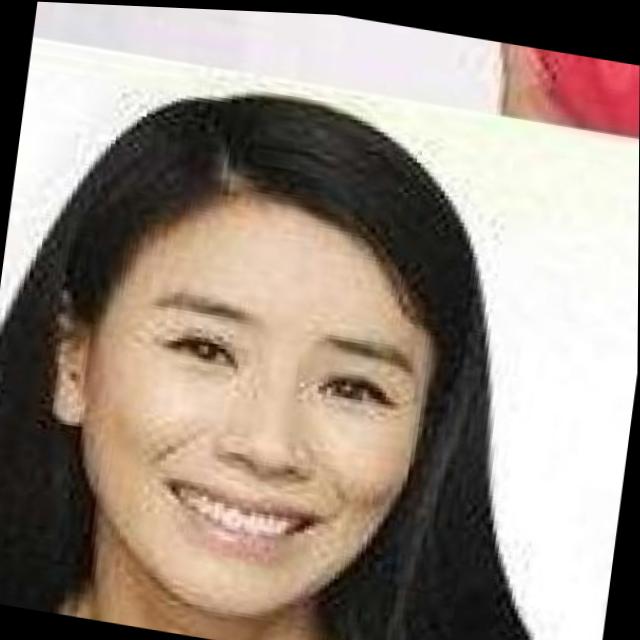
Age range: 21-44